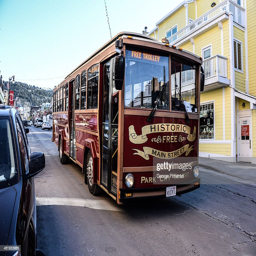
a general view of atmosphere during festival .